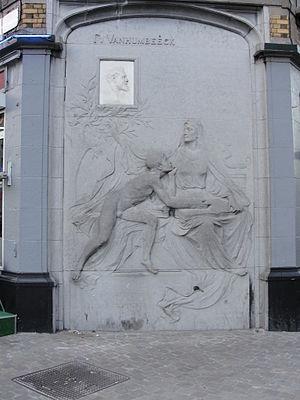
Monument à fr:Pierre Van Humbeeck au coin de la rue Antoine Dansaert et de la rue du Rempart des Moines, Bruxelles. Sculptures par Charles Samuel.
Pierre Van Humbeeck est le premier ministre de l'Instruction publique en Belgique. Cette charge ministérielle fut instaurée à la suite des élections de 1878 remportées par les libéraux réunis par Frère-Orban.